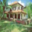
Label: house